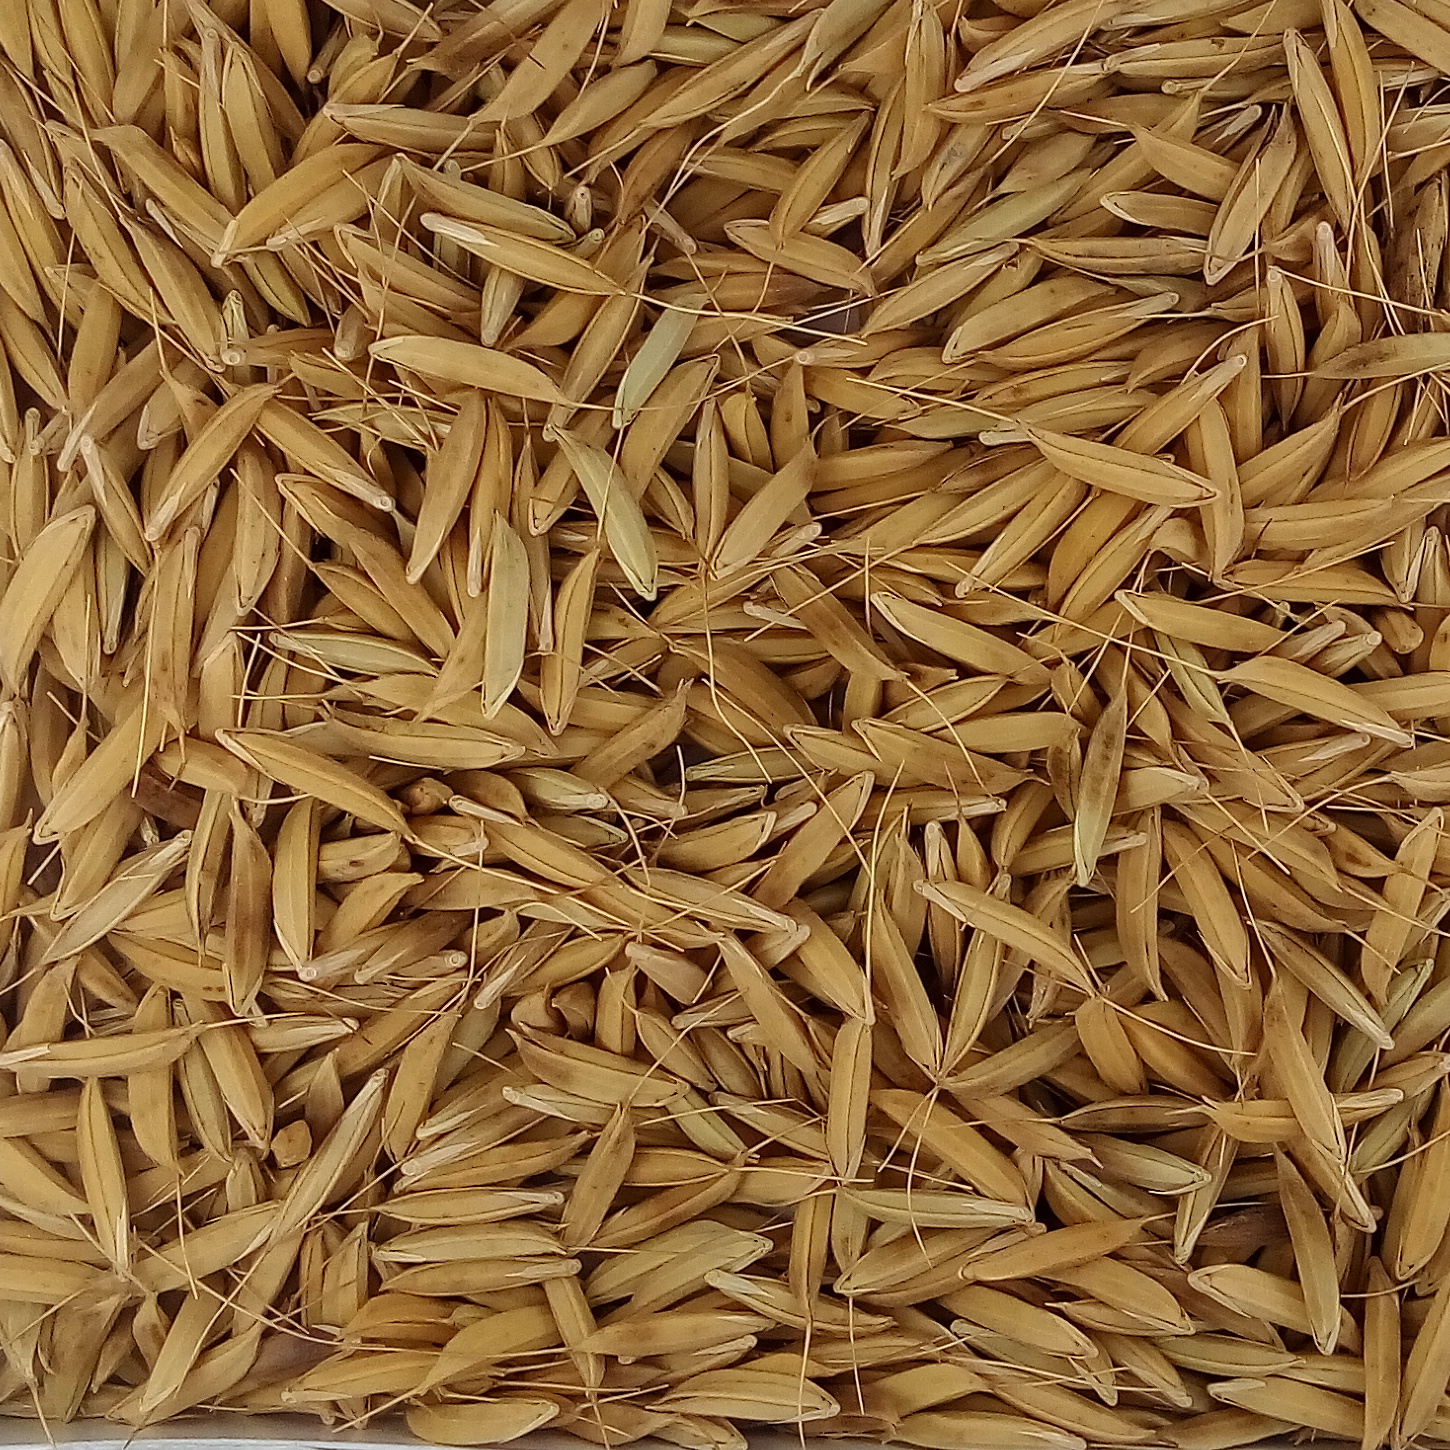
Rice seed variety: CSR_30